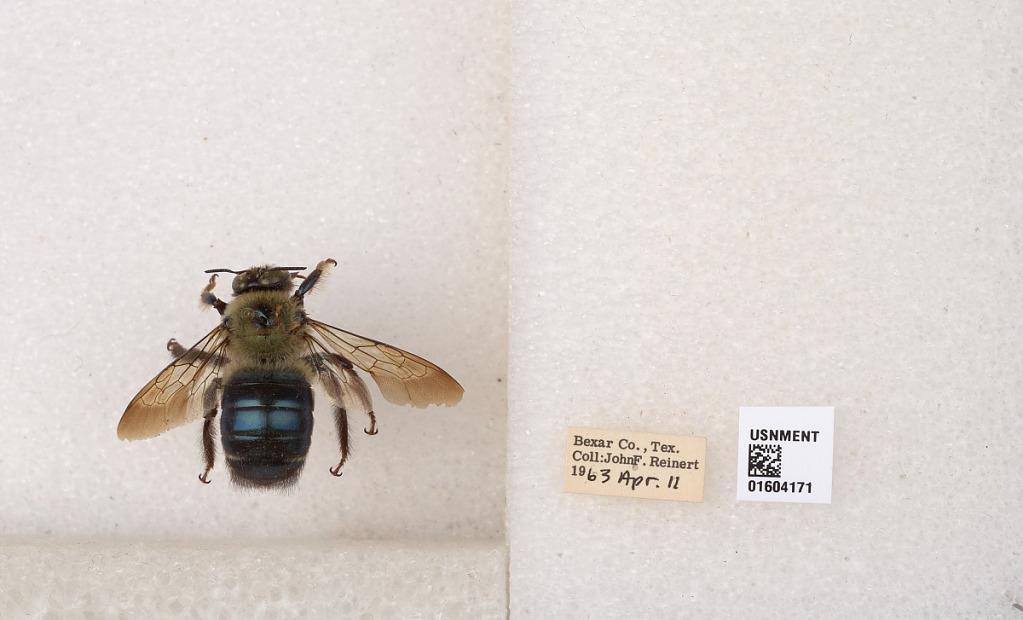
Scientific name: Xylocopa (Xylocopoides) virginica texana Cresson
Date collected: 1963-4-11
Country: United States
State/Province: Texas
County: Bexar